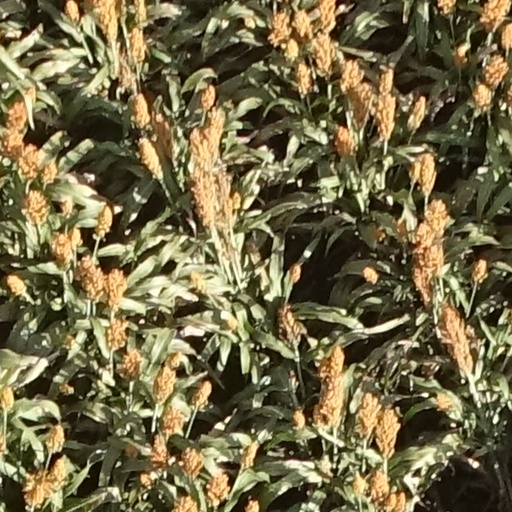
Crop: sorghum